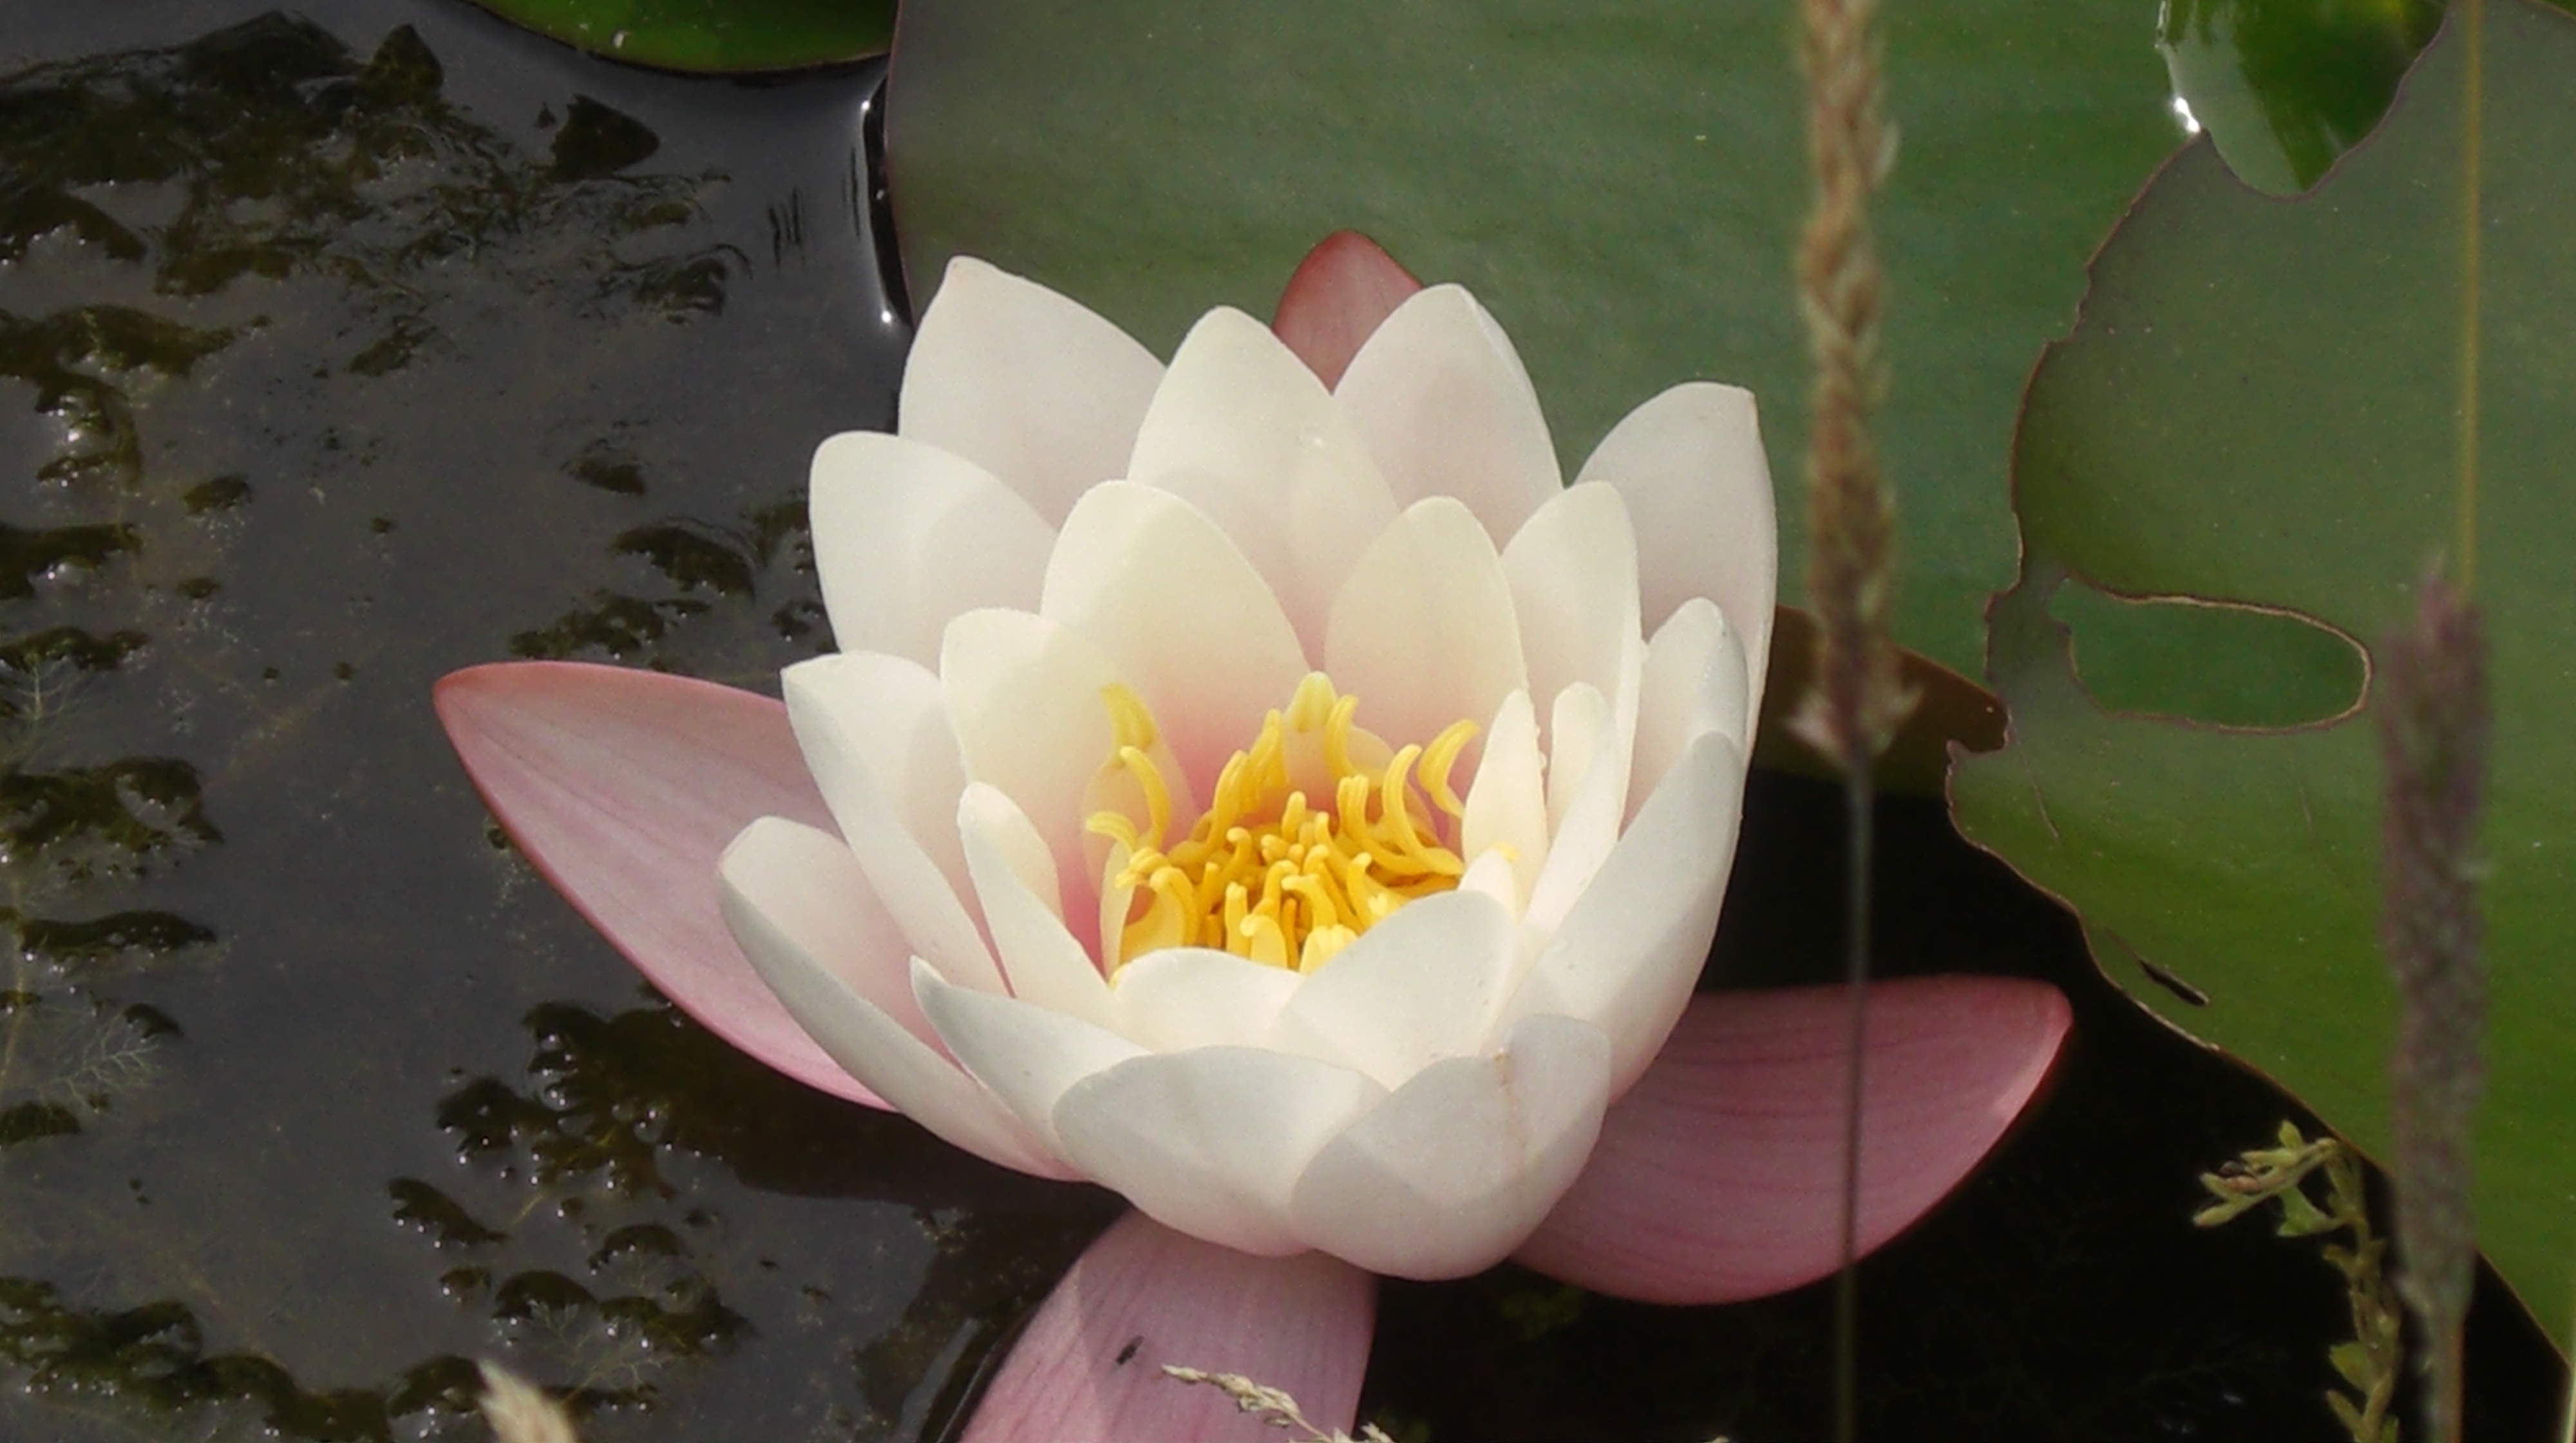
plant, flower, petal, pond, botany, aquatic, sacred lotus, aquatic plant, flora, petals, lotus, waterlily, flowering plant, nymphaea alba, land plant, lotus family, proteales